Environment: real
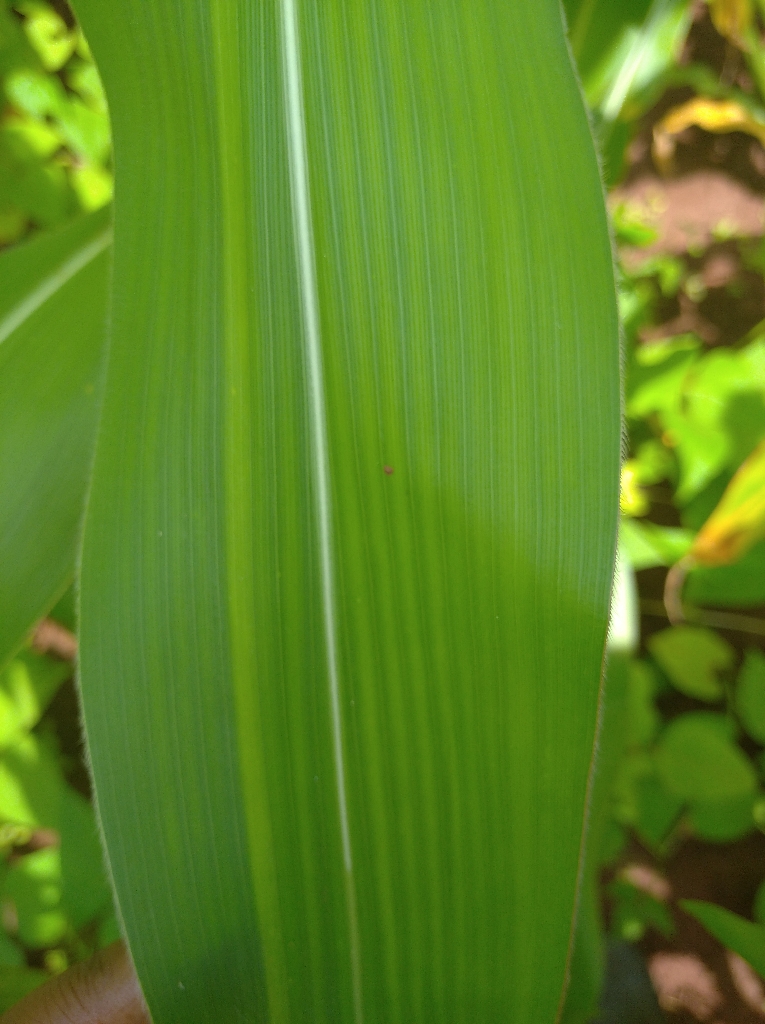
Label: healthy